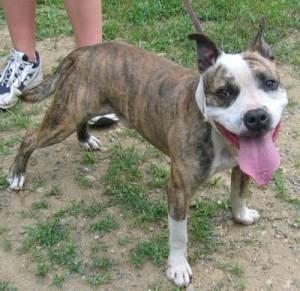
Breed: american pit bull terrier